RoboCup 2D Soccer Simulation League

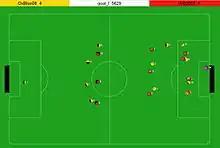
2D Soccer Simulation Screenshot

The RoboCup 2D Simulated Soccer League is the oldest of the RoboCup Soccer Simulation Leagues. It consists of a number of competitions with computer simulated soccer matches as the main event.